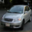
Label: automobile